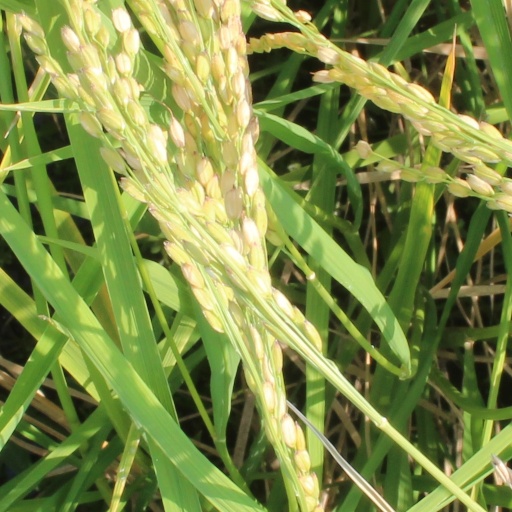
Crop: rice